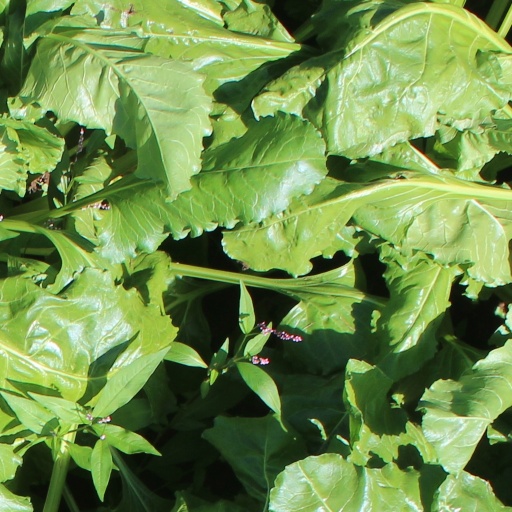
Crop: sugar beet